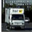
Label: truck